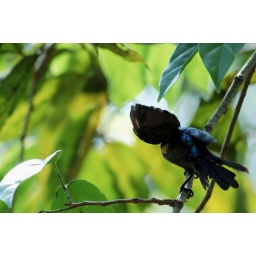
&lt;b&gt;Loten's Sunbird (&lt;i&gt; Nectarinia lotenia&lt;/i&gt;)Showing off the colors! Yellow and red patches are very clear in this shot.karkala, karnataka.&lt;/b&gt;